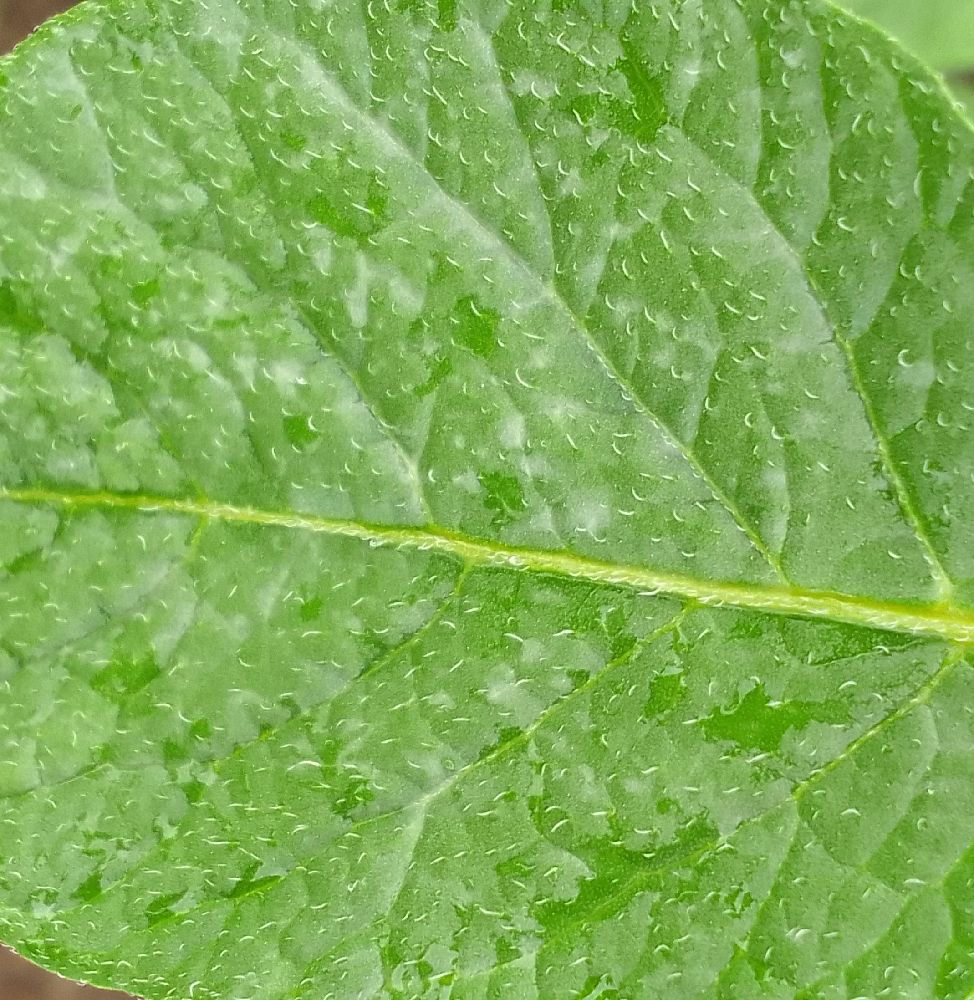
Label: Healthy